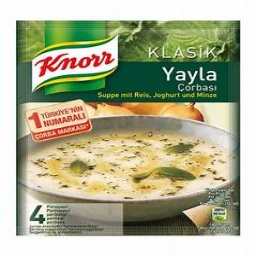
Label: yoghurt_soup